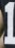
Number: 1